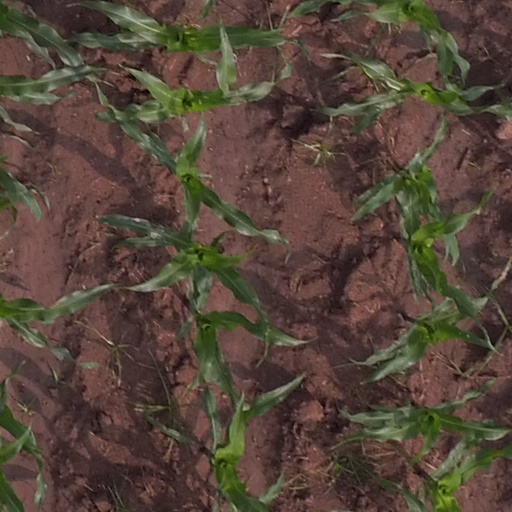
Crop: maize; corn